Coleford, Monmouth, Usk and Pontypool Railway

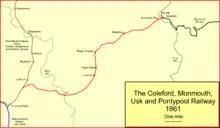
System map of the Coleford, Monmouth, Usk and Pontypool Railway

On 2 January 1854 the Newport, Abergavenny and Hereford Railway opened its main line. It was a north–south trunk route from Hereford, in fact connecting with the Monmouthshire Railway and Canal Company near Pontypool for the final approach to Newport. It was observed that an extensive and productive agricultural region lay nearby, east of the NA&HR route and the idea formed that a line from Monmouth through Raglan and Usk would be advantageous.